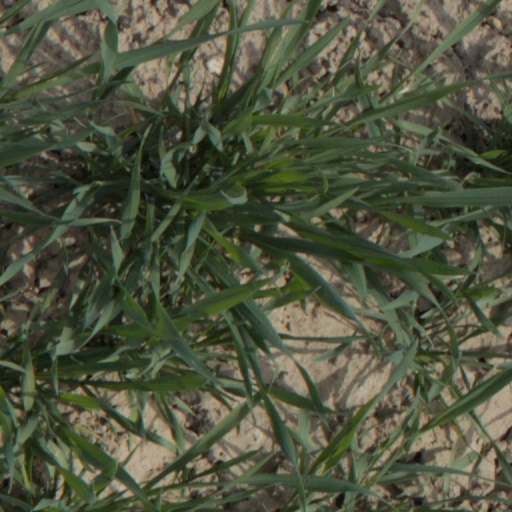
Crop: wheat